Di Chaliastre

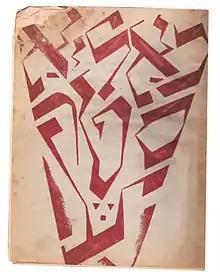
Cover of the first issue of "Khalyastre", created by , 1922

(1) the year 1919, with the Łódź group associated with "Yung-yidish"; (2) the transitional period 1921–1922, with the group surrounding Mikhal Vaykhert (Michał Weichert) and Alter-Sholem Kacyzne's "Ringen"; and (3) the golden period of 1922–1924, which spawned "Di Khalyastre", "Vog" (The Scales; edited by Melech Ravitch), and "Albatros", the most thoroughly avant-garde expressionist journal of Uri Tsevi Grinberg.